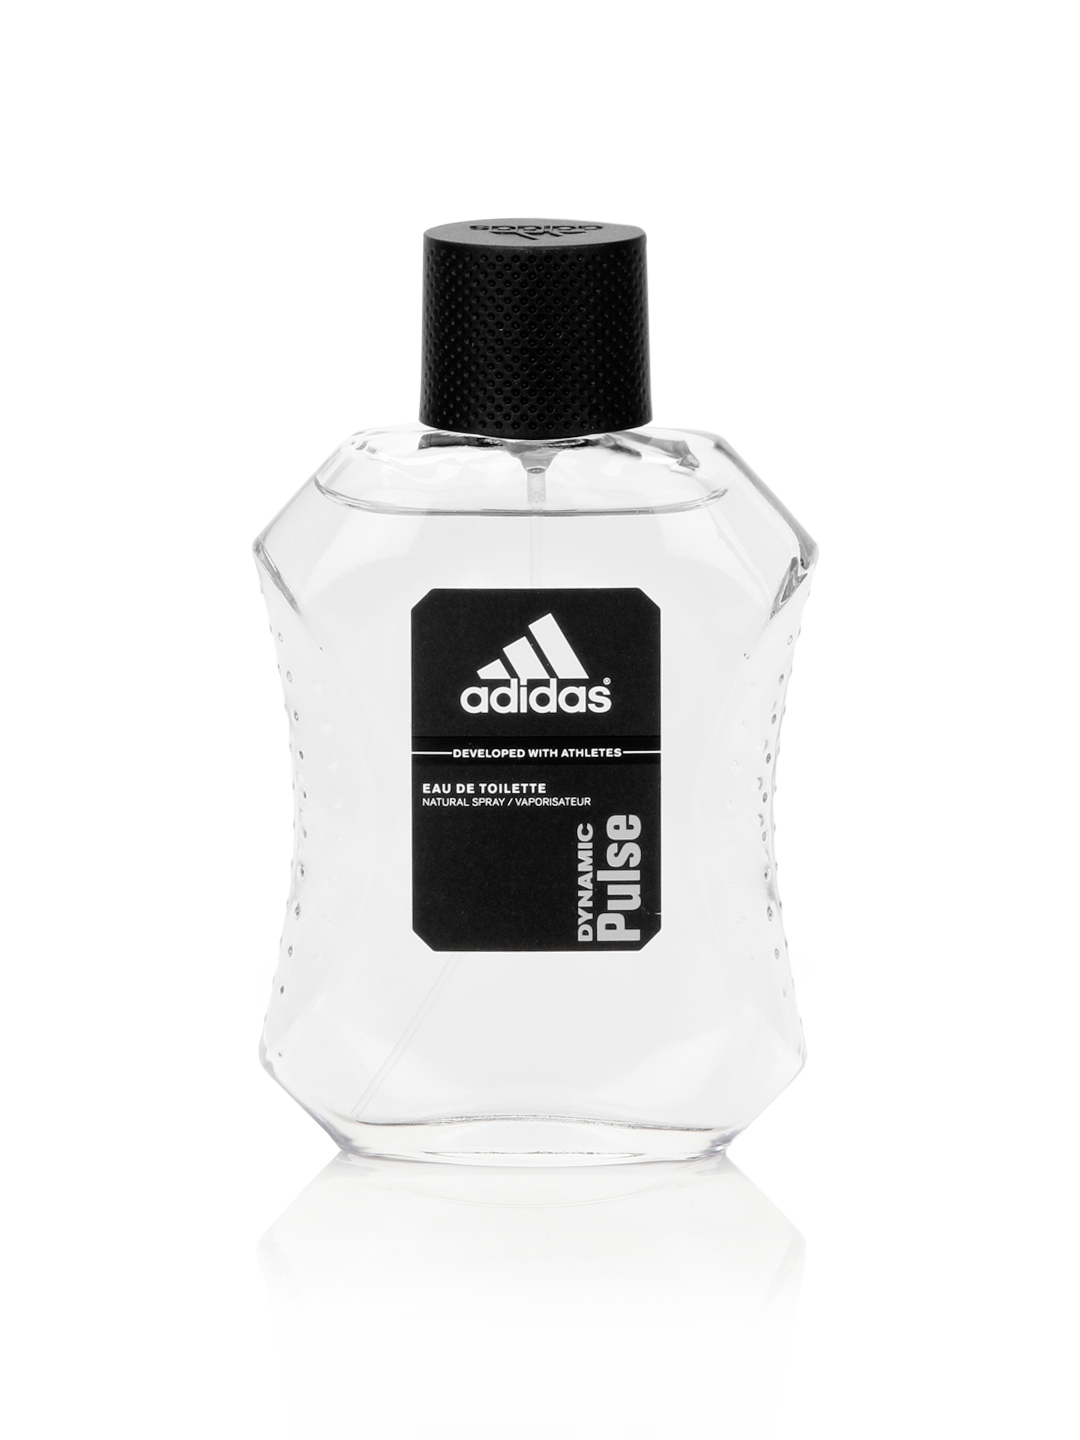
ADIDAS Men Dynamic Pulse Perfume
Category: Personal Care / Fragrance / Perfume and Body Mist
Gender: Men
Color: Black
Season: Spring 2017
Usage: Casual